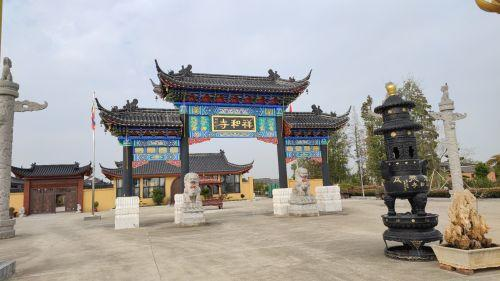
地标名称：祥和寺
所在城市：扬州市·江都区